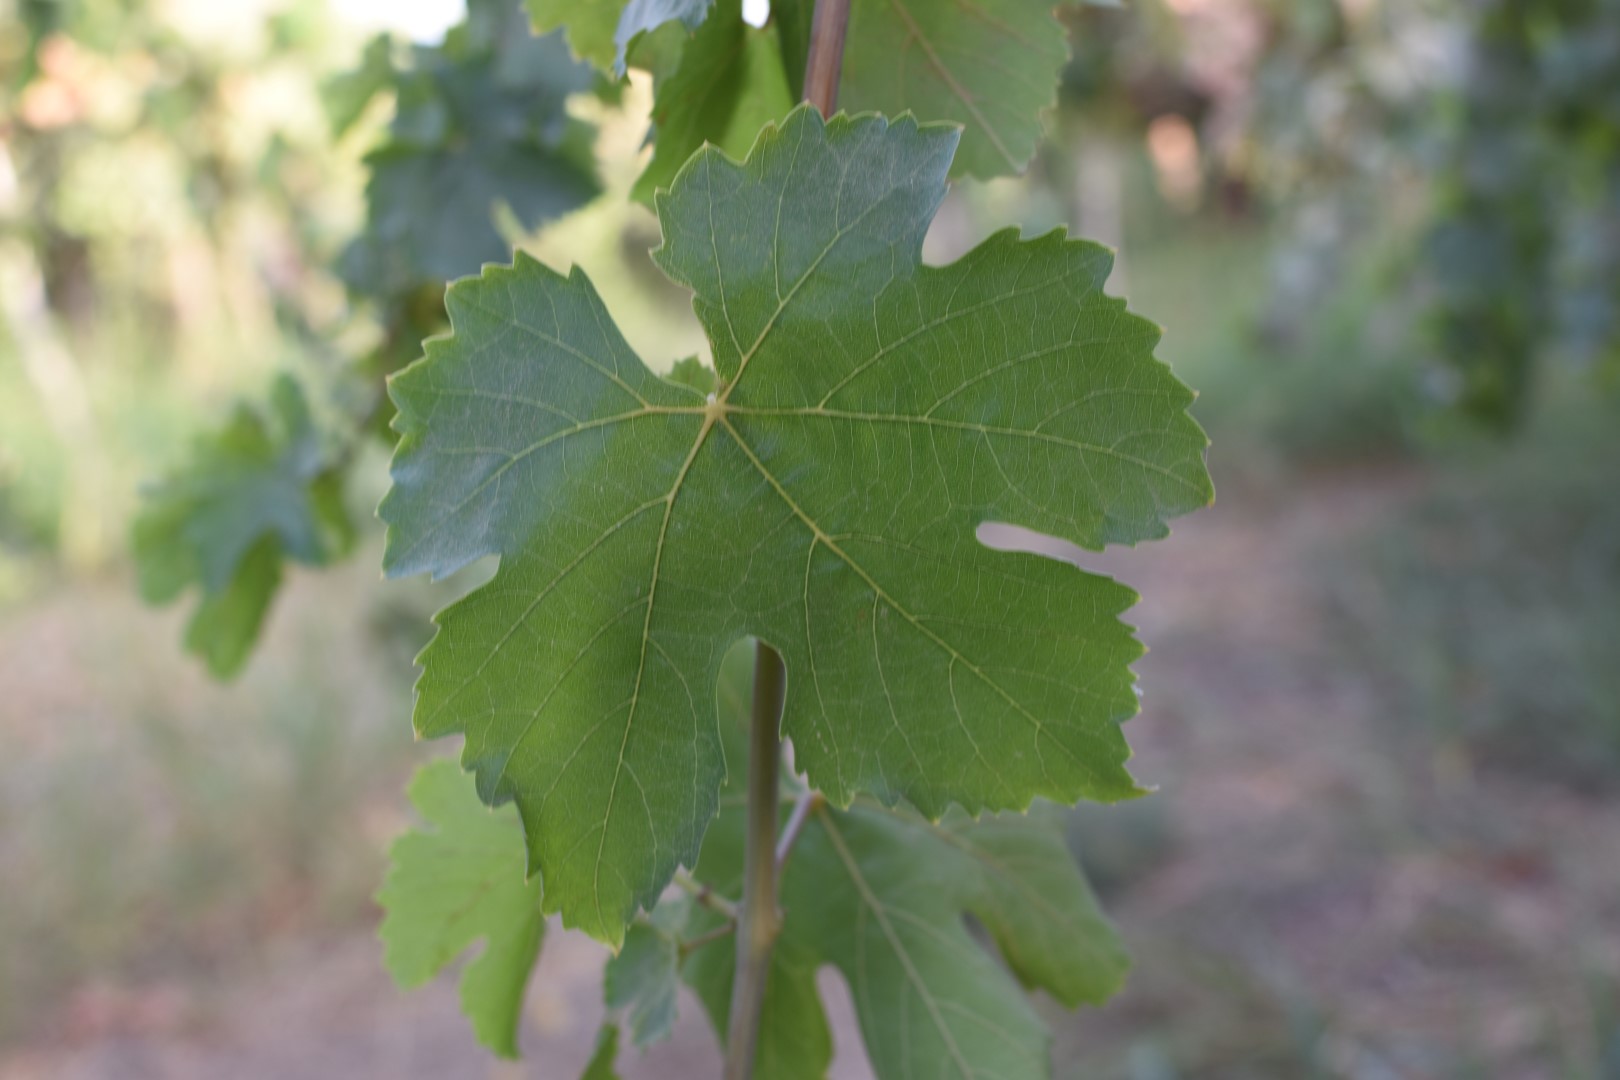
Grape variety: Thompson Seedless